Uruk period

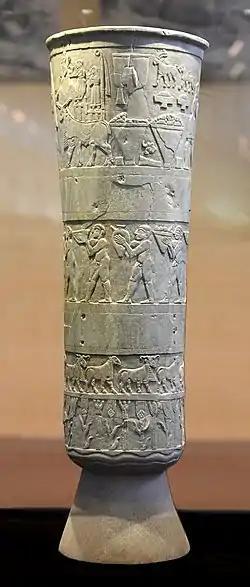
The servants of the first states: porters carrying offerings on the Warka Vase, a great alabaster vase from Uruk, National Museum of Iraq.

It is clear that there were major changes in the political organisation of society in this period. The nature of the powerholders is not easy to determine because they cannot be identified in the written sources and the archaeological evidence is not very informative: no palaces or other buildings for the exercise of power have been identified for sure and no monumental tomb for a ruler has been found either. Images on steles and cylinder-seals are a little more evocative. An important figure who clearly holds some kind of authority has long been noted: a bearded man with a headband who is usually depicted wearing a bell-shaped skirt or as ritually naked. He is often represented as a warrior fighting human enemies or wild animals, e.g. in the 'Stele of the Hunt' found at Uruk, in which he defeats lions with his bow. He is also found in victory scenes accompanied by prisoners or structures. He also is shown leading cult activities, as on a vase from Uruk of the Jemdet Nasr period which shows him leading a procession towards a goddess, who is almost certainly Inanna. In other cases, he is shown feeding animals, which suggests the idea of the king as a shepherd, who gathers his people together, protects them and looks after their needs, ensuring the prosperity of the kingdom. These motifs match the functions of the subsequent Sumerian kings: war-leader, chief priest, and builder. Scholars have proposed that this figure should be called the 'Priest-King'. This ruler may be the person designated in Uruk III tablets by the title of "en".